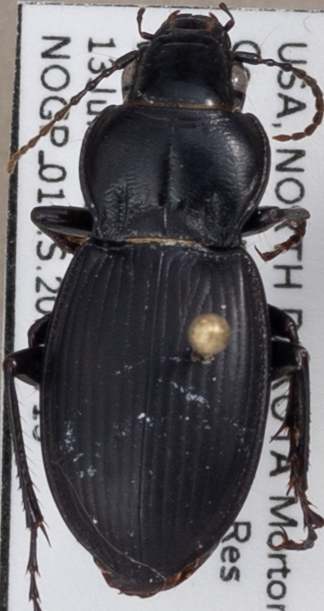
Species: Cyclotrachelus torvus
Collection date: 2021-07-13
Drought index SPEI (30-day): -0.54
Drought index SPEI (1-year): -2.09
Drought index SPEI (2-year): -1.106